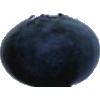
Label: Blueberry 1